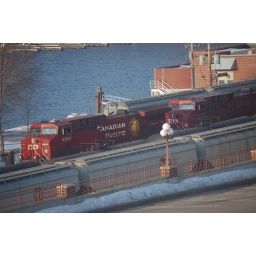
Shot taken through a window from 4th floor of the St James Hotel in Red Wing